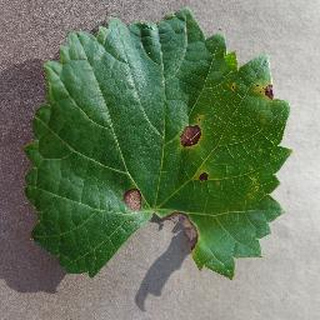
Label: grape_black_rot